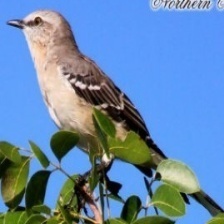
Species: NORTHERN MOCKINGBIRD
Scientific name: MIMUS POLYGLOTTOS